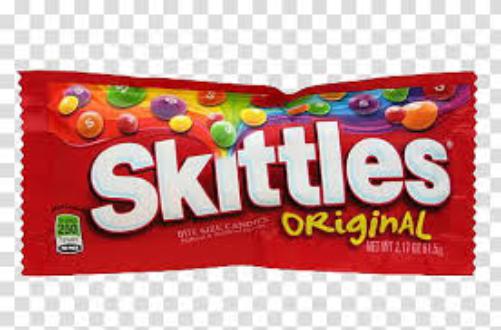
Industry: Food